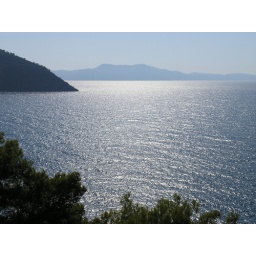
Contra Azure sun on sea with a distant island in the mist and pine trees in the forground, Alonissos